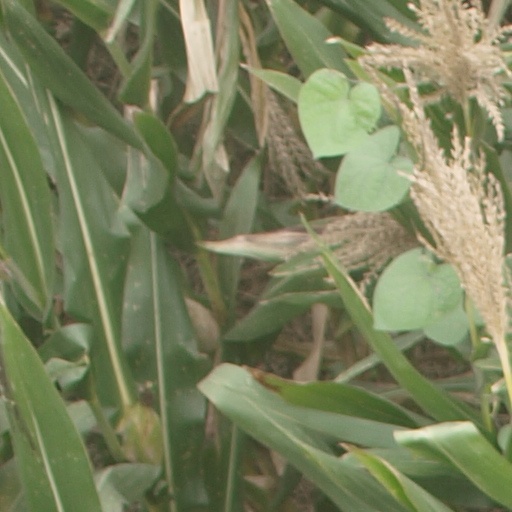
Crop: maize; corn